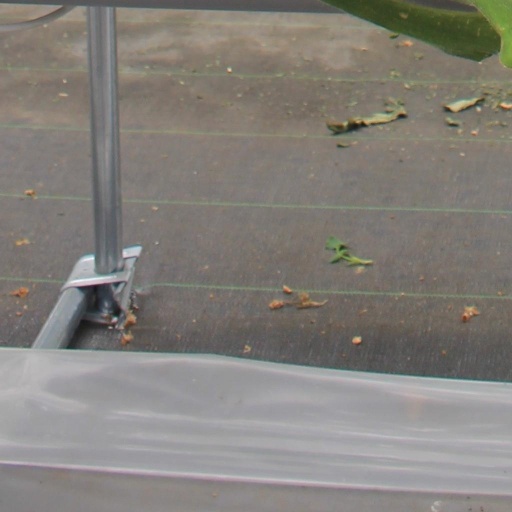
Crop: tomato